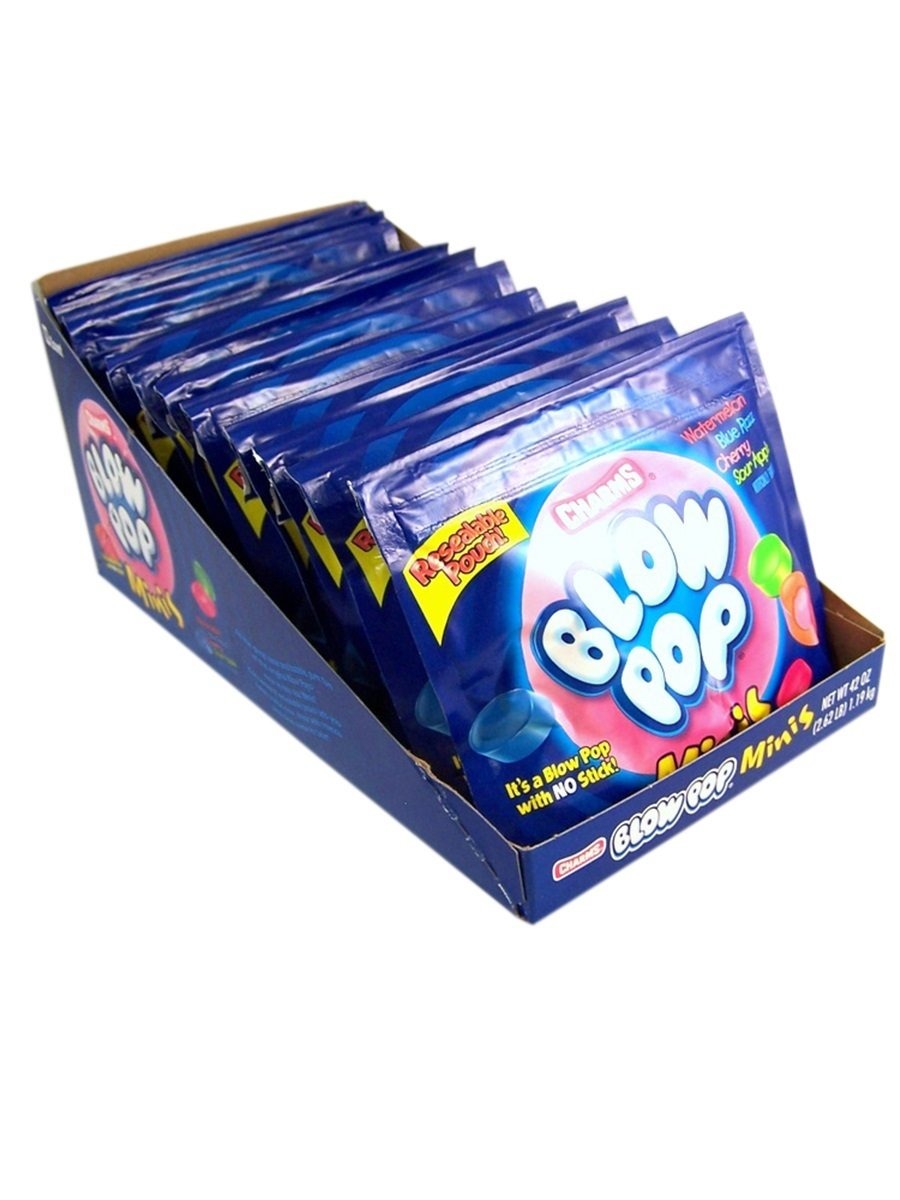
Item Name: Charms Blow Pops Minis Candy, 3.5 oz Resealable Pouch, Case of 12
Bullet Point 1: Charms Blow Pops Minis
Bullet Point 2: Hard Candy with a Bubble Gum Filling - 3.5 oz Resealable Pouches
Bullet Point 3: Flavors include Watermelon, Blue Razz, Cherry, Sour Apple
Bullet Point 4: Peanut Free - Gluten Free
Bullet Point 5: It's a Blow Pop with NO Stick!
Product Description: Charms Blow Pops Minis - Hard Candy with a Bubble Gum Filling - 3.5 oz Resealable Pouches - Flavors include Watermelon, Blue Razz, Cherry, Sour Apple - Peanut Free - Gluten Free - It's a Blow Pop with NO Stick!
Value: 42.0
Unit: Ounce

Price: 48.19